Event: Nepal Earthquake
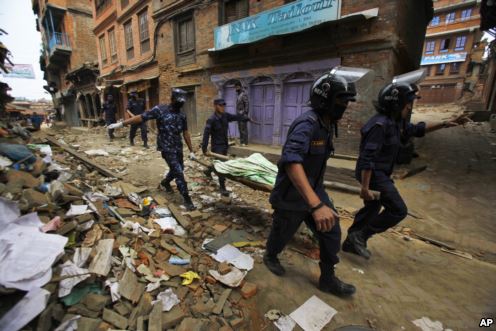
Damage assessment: damage